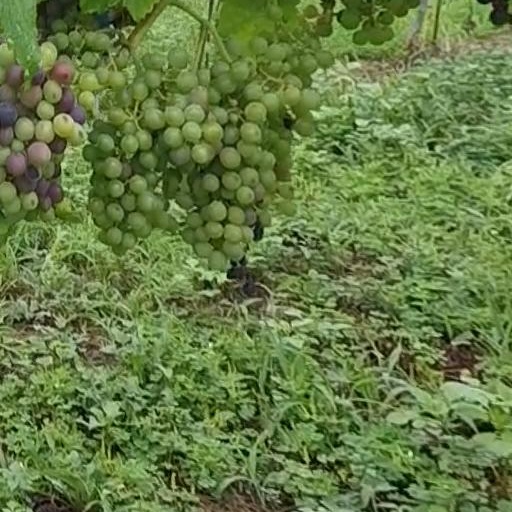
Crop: grape